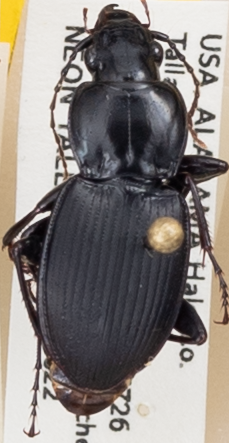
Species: Cyclotrachelus convivus
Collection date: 2021-06-22
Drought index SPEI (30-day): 1.69
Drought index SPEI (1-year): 1.01
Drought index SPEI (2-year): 2.09